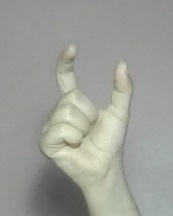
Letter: nun